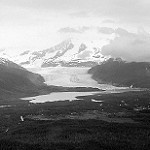
Label: B & W